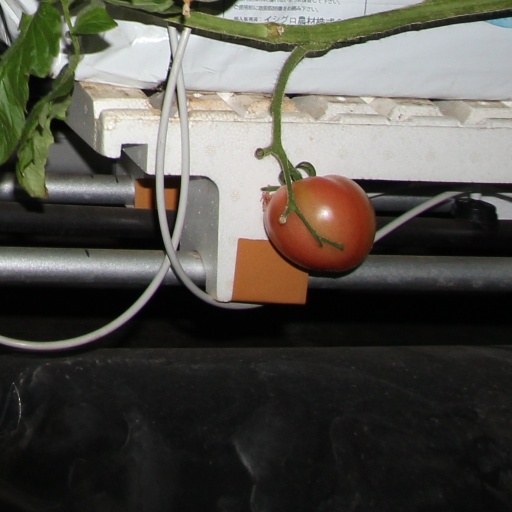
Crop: tomato